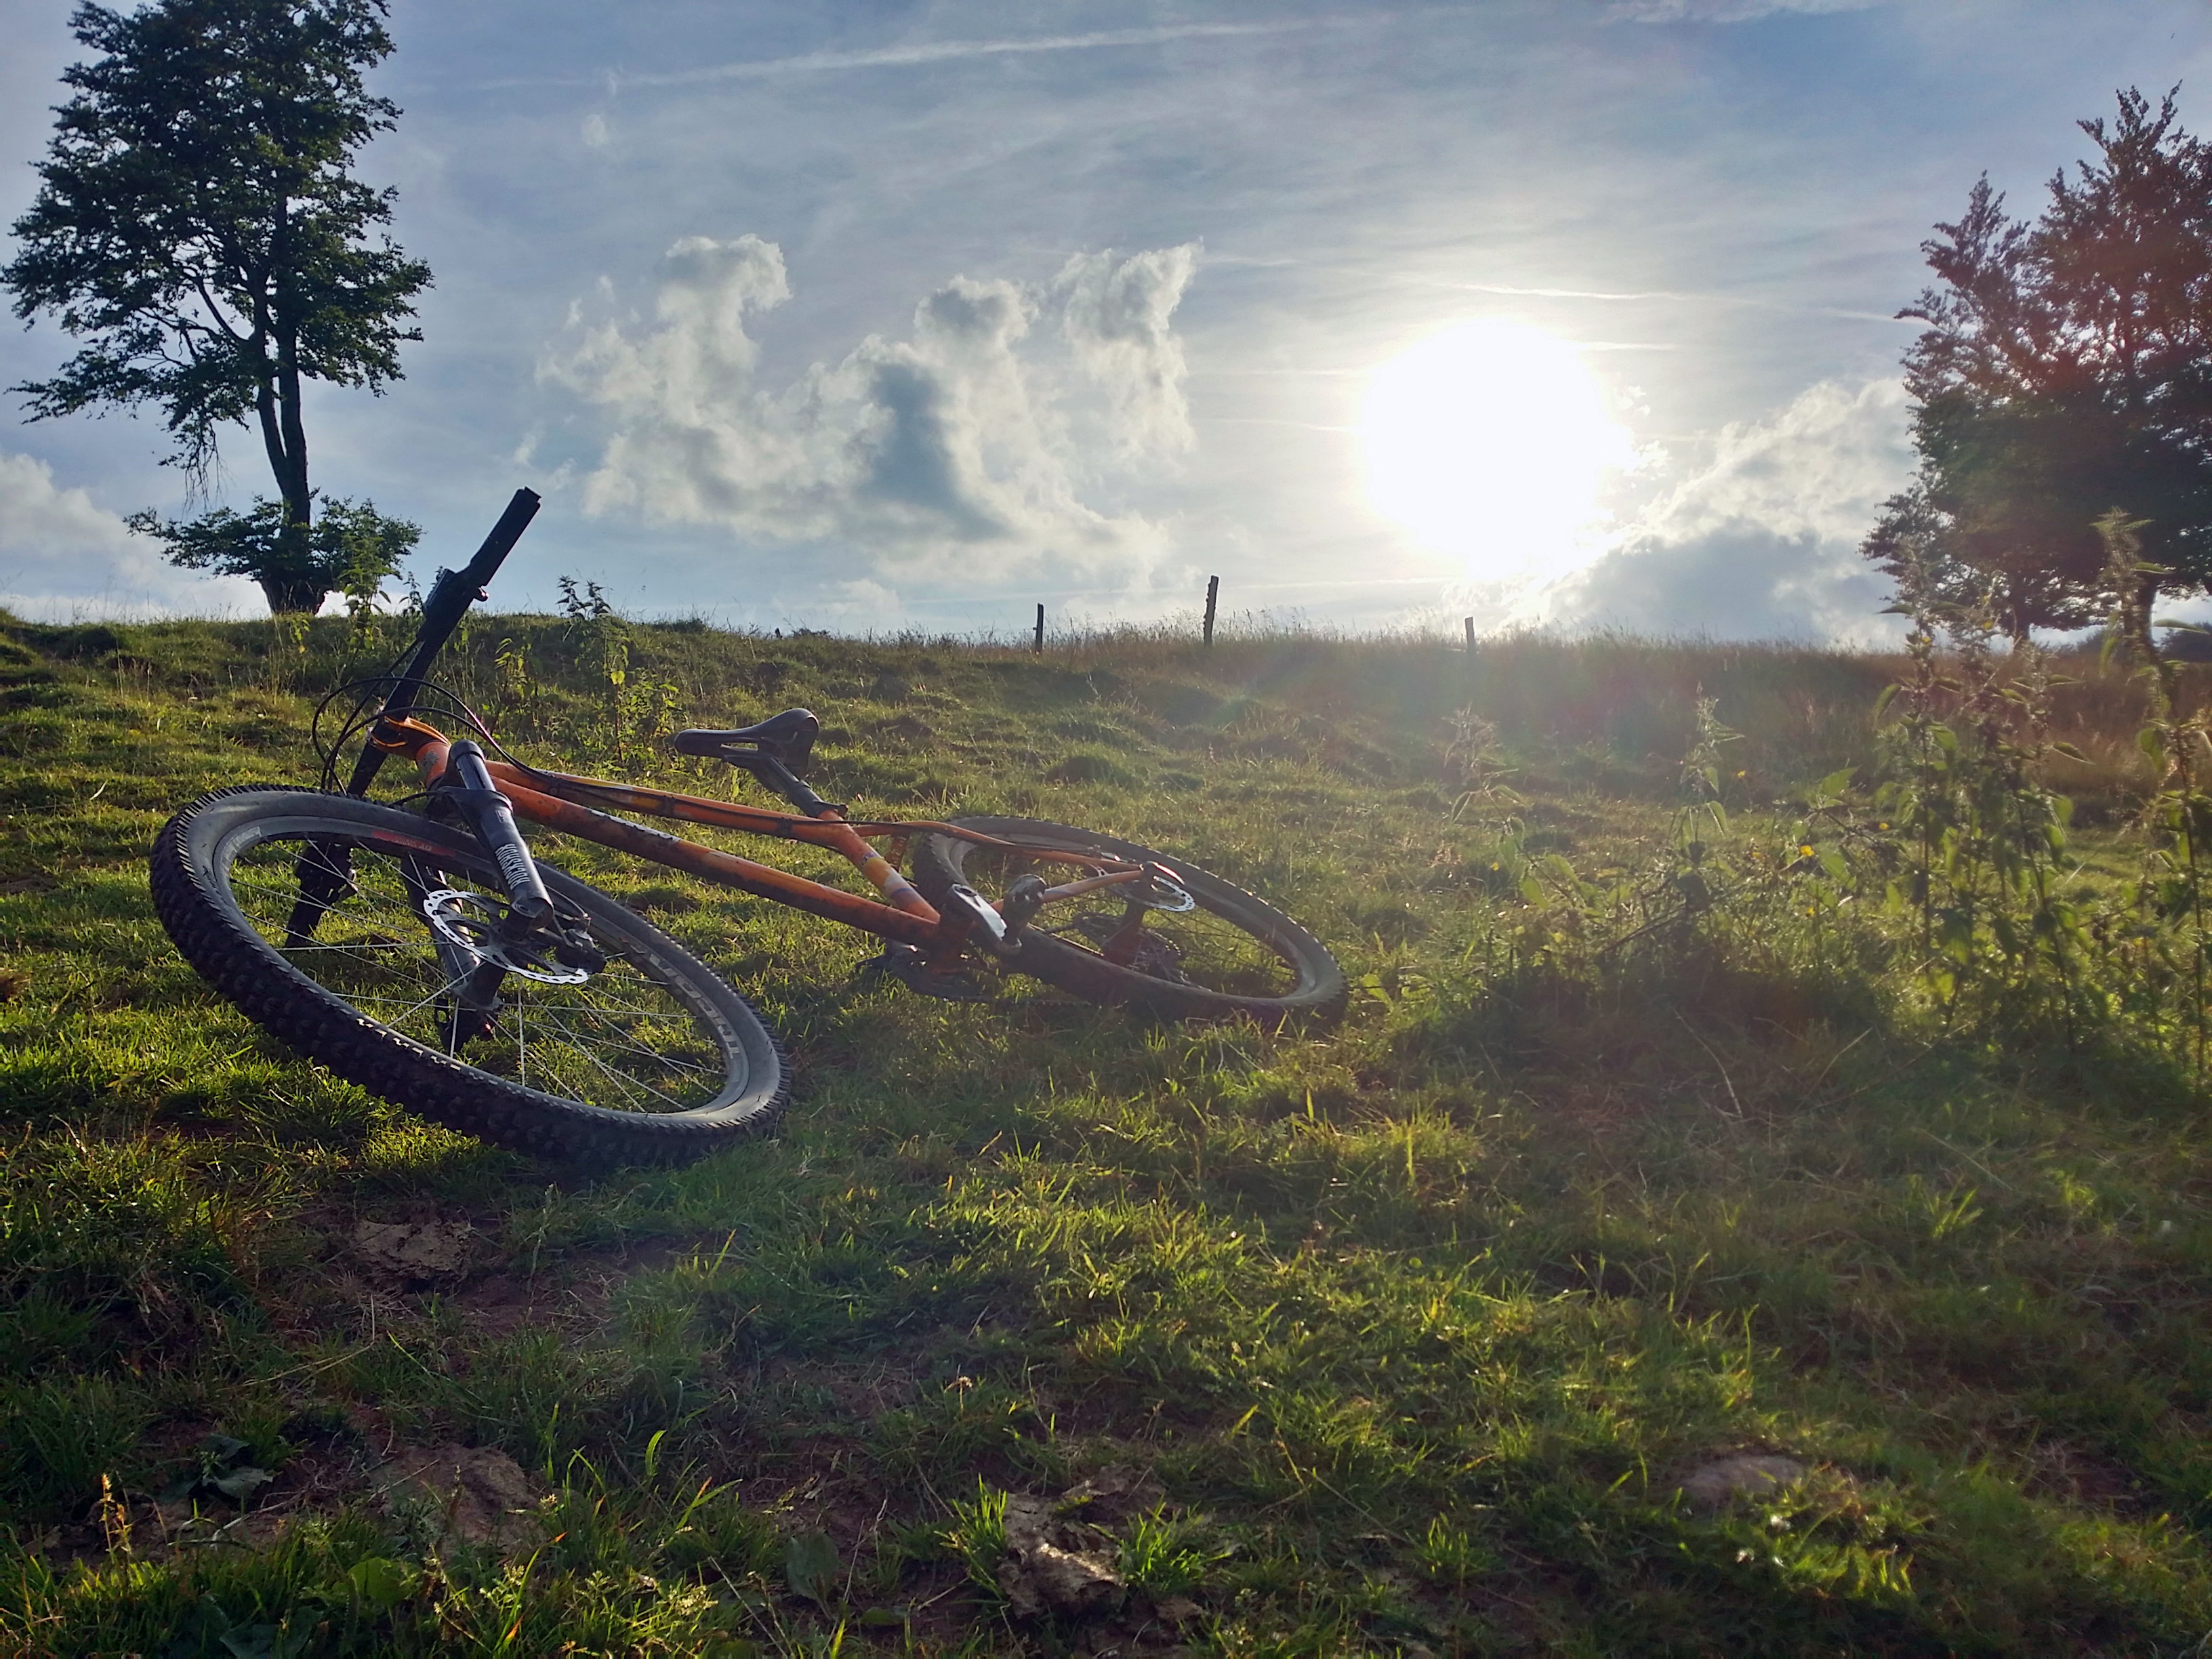
nature, sunset, prairie, bicycle, vehicle, soil, extreme sport, sports equipment, mountain bike, freeride, mountain biking, cycle sport, bicycle motocross